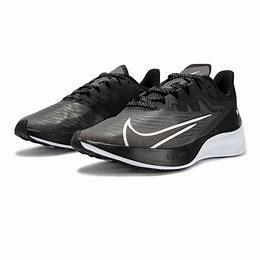
Brand: Nike
Model: Zoom Gravity